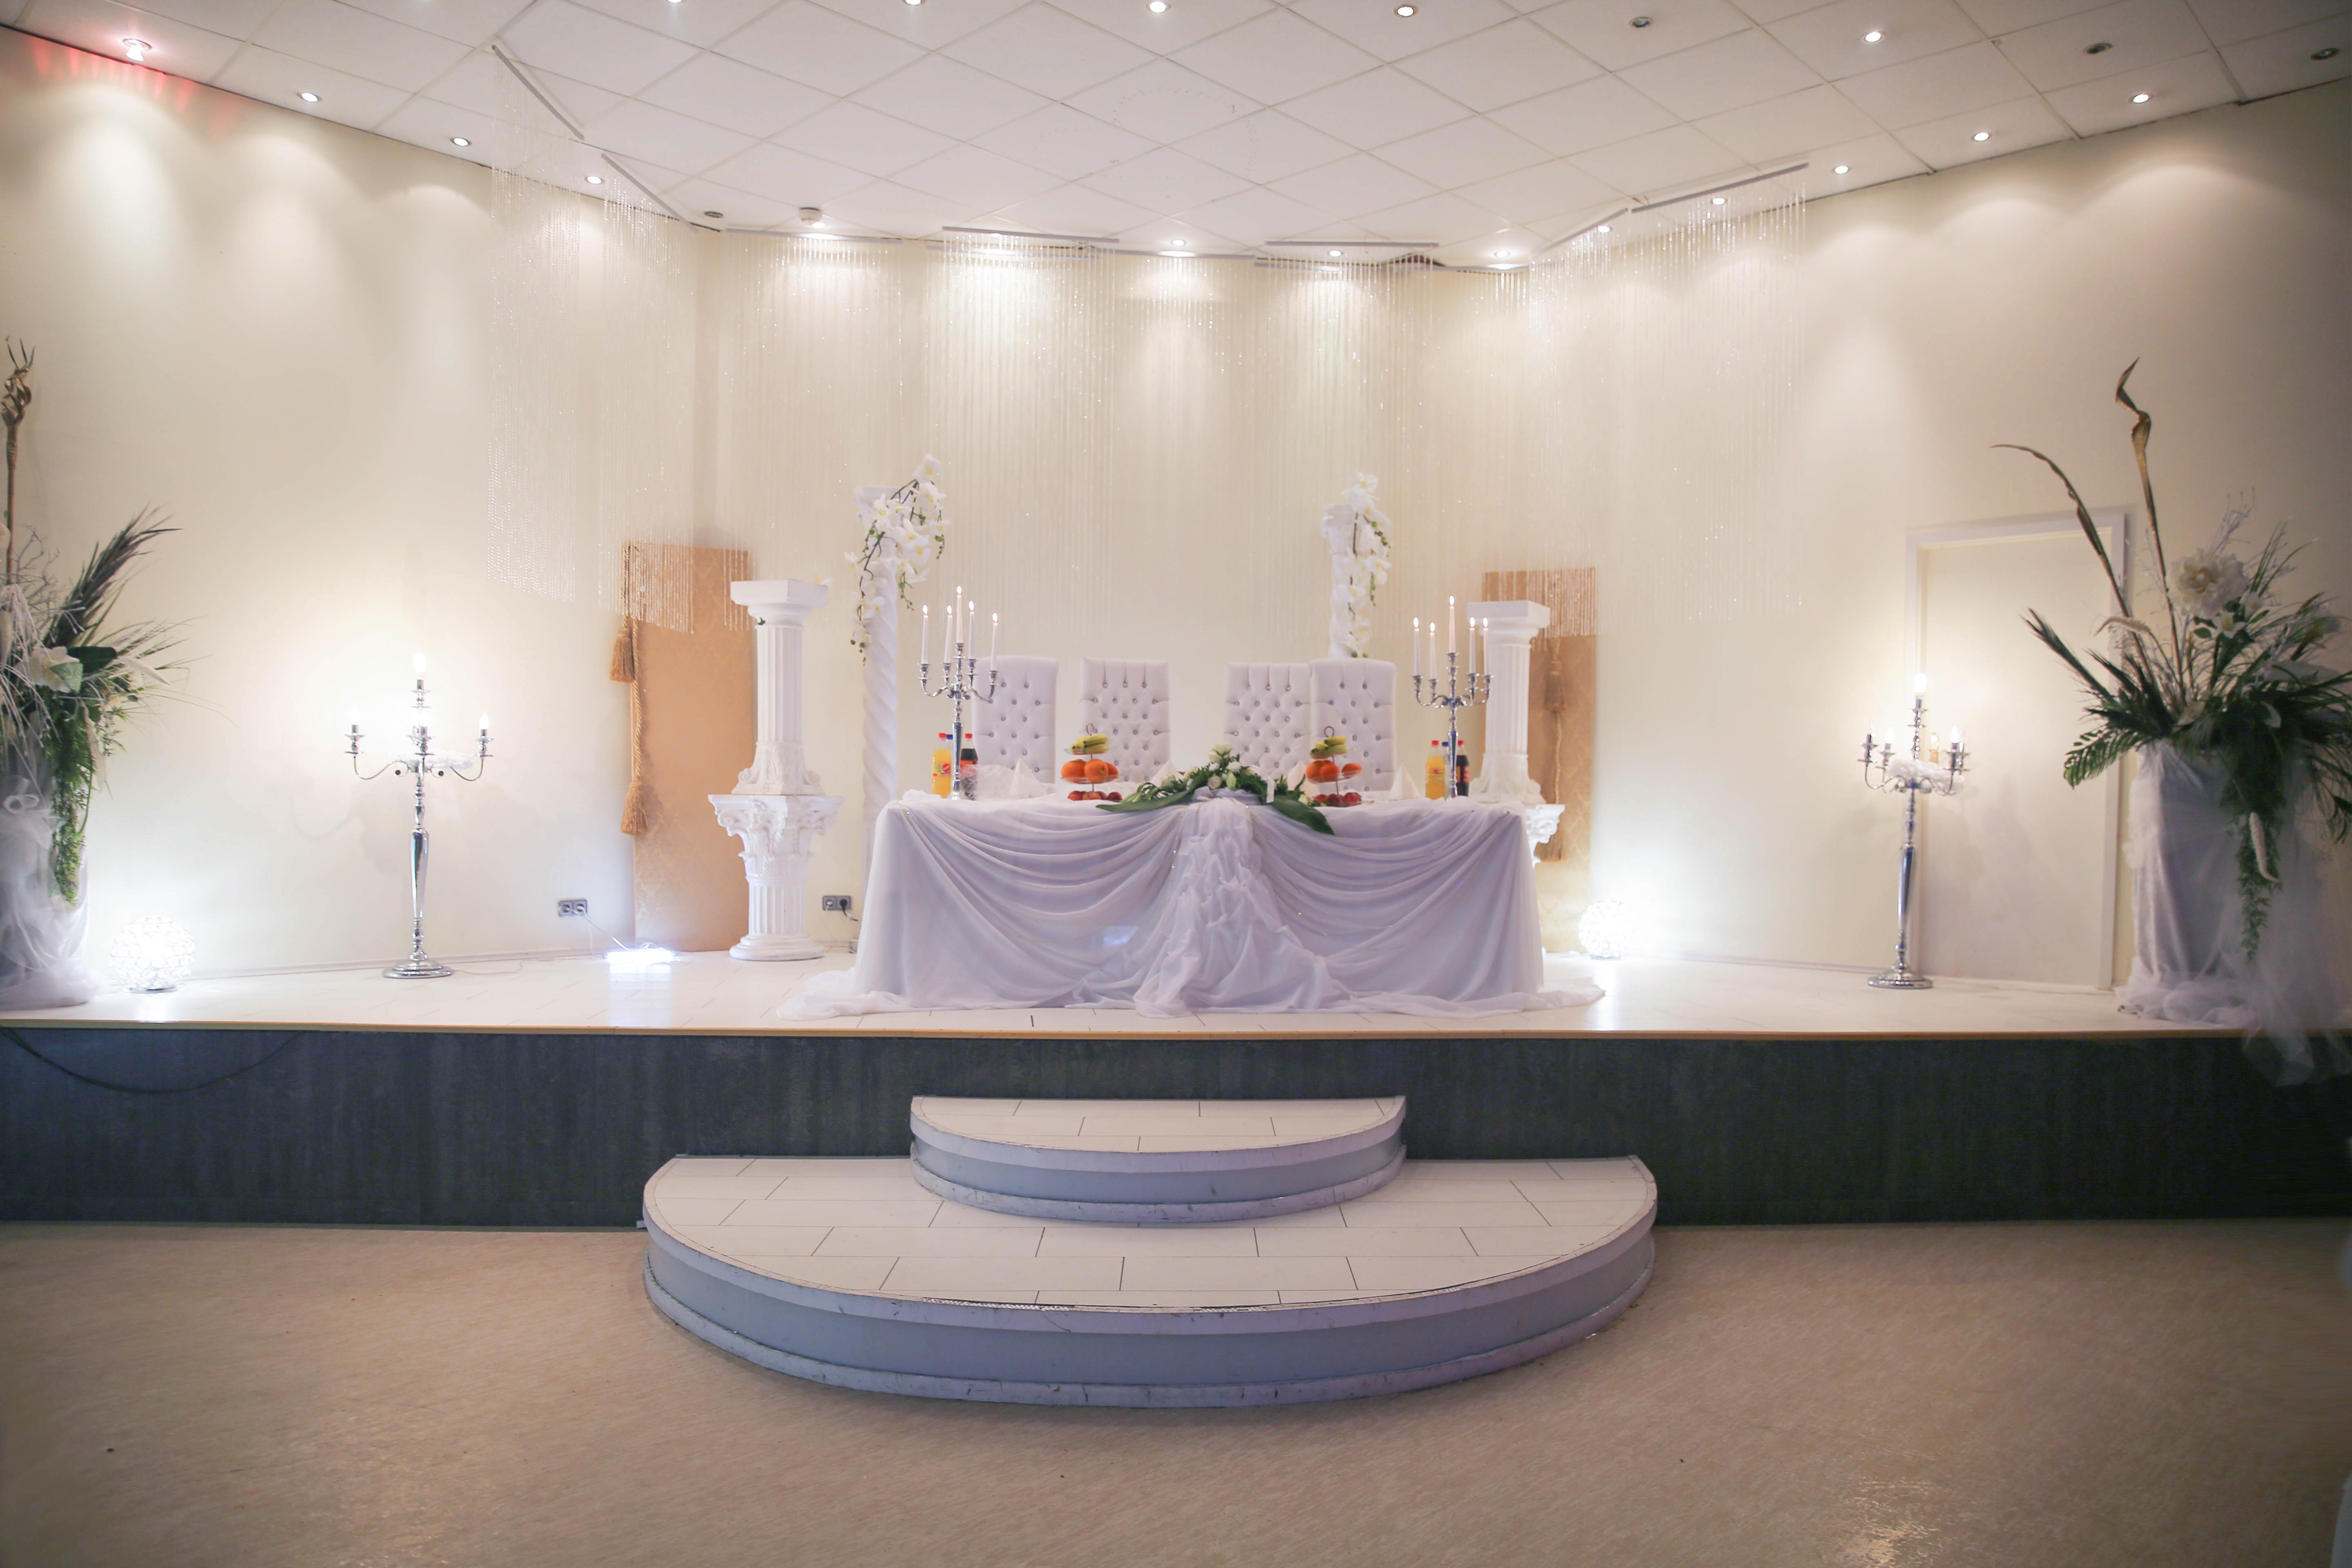
decoration, meal, room, wedding, interior design, ceremony, ballroom, estate, lobby, function hall